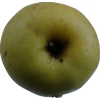
Label: Apple 13